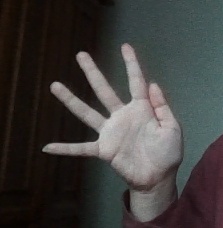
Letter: sheen